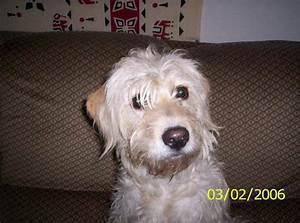
dog